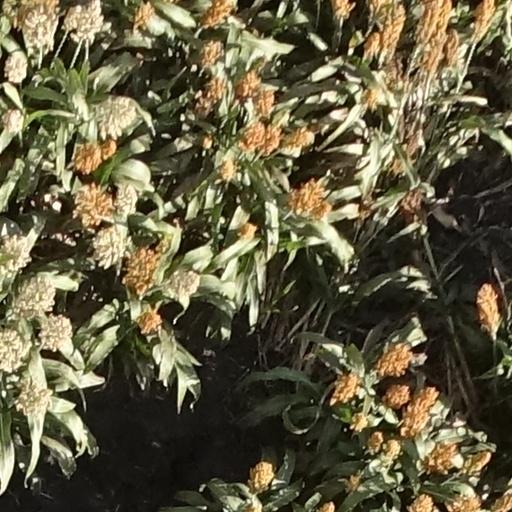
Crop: sorghum